Lília Cabral

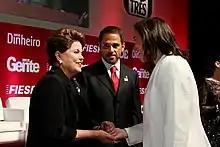
Lília (right) meets Brazilian president Dilma Rousseff (left) at the "Person of the year" event.

Cabral began her career in the theater performing in the play "Feliz Ano Velho", based on a book by Marcelo Rubens Paiva.